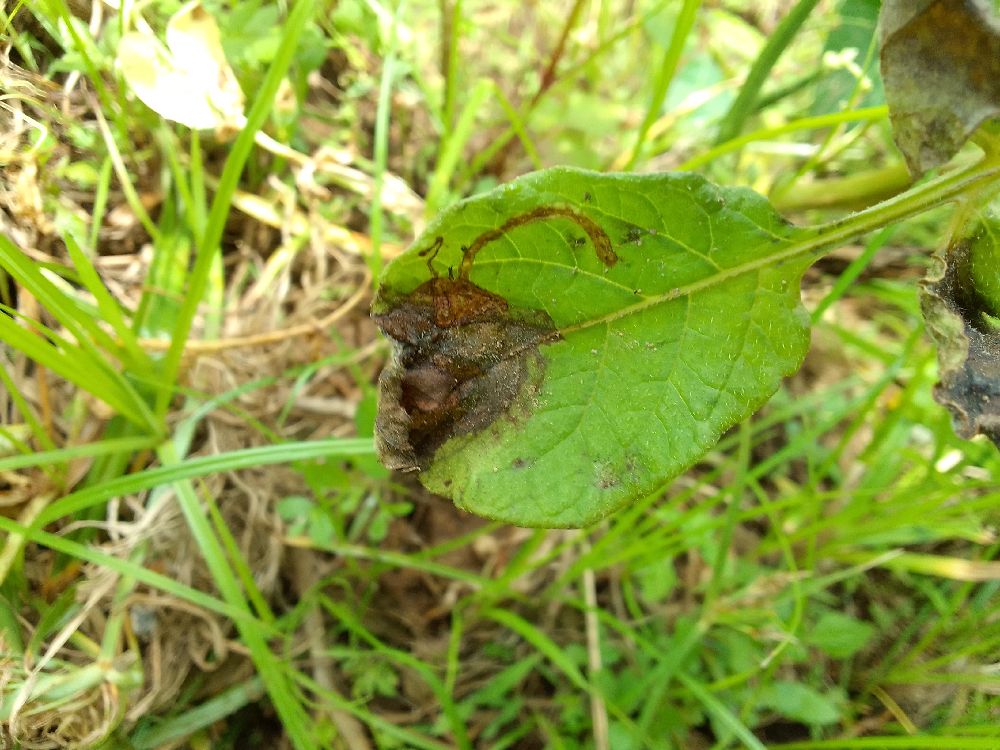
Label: Late blight